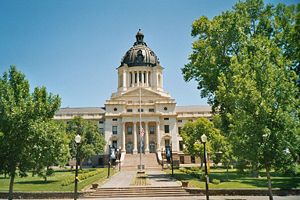
Pierre (South Dakota)
Pierre er hovedstad i den amerikanske delstat South Dakota.